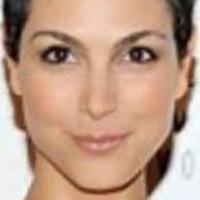
Age group: age 21-30